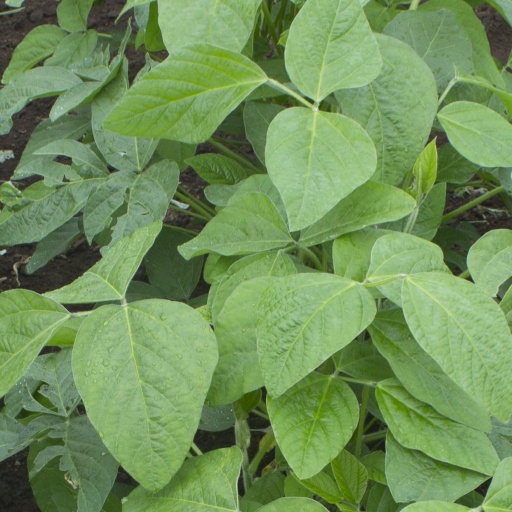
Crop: soybean